Utzon Center

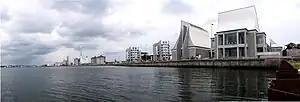
The Utzon Center on Aalborg's waterfront

The Utzon Center in Aalborg, Denmark, was the last building to be designed by Jørn Utzon, the architect behind the Sydney Opera House. In collaboration with his son Kim, who provided the final construction drawings, he planned the centre not as a museum but as a place where students of architecture could meet and discuss their ideas for the future. Located on the Limfjord waterfront in the city where Utzon spent his childhood, the building was completed in 2008, the year Utzon died.